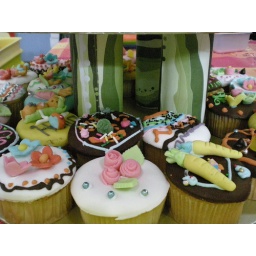
all the decoration on top of the cake are hand made by kids. 7 years YQ did the yellow carrot.